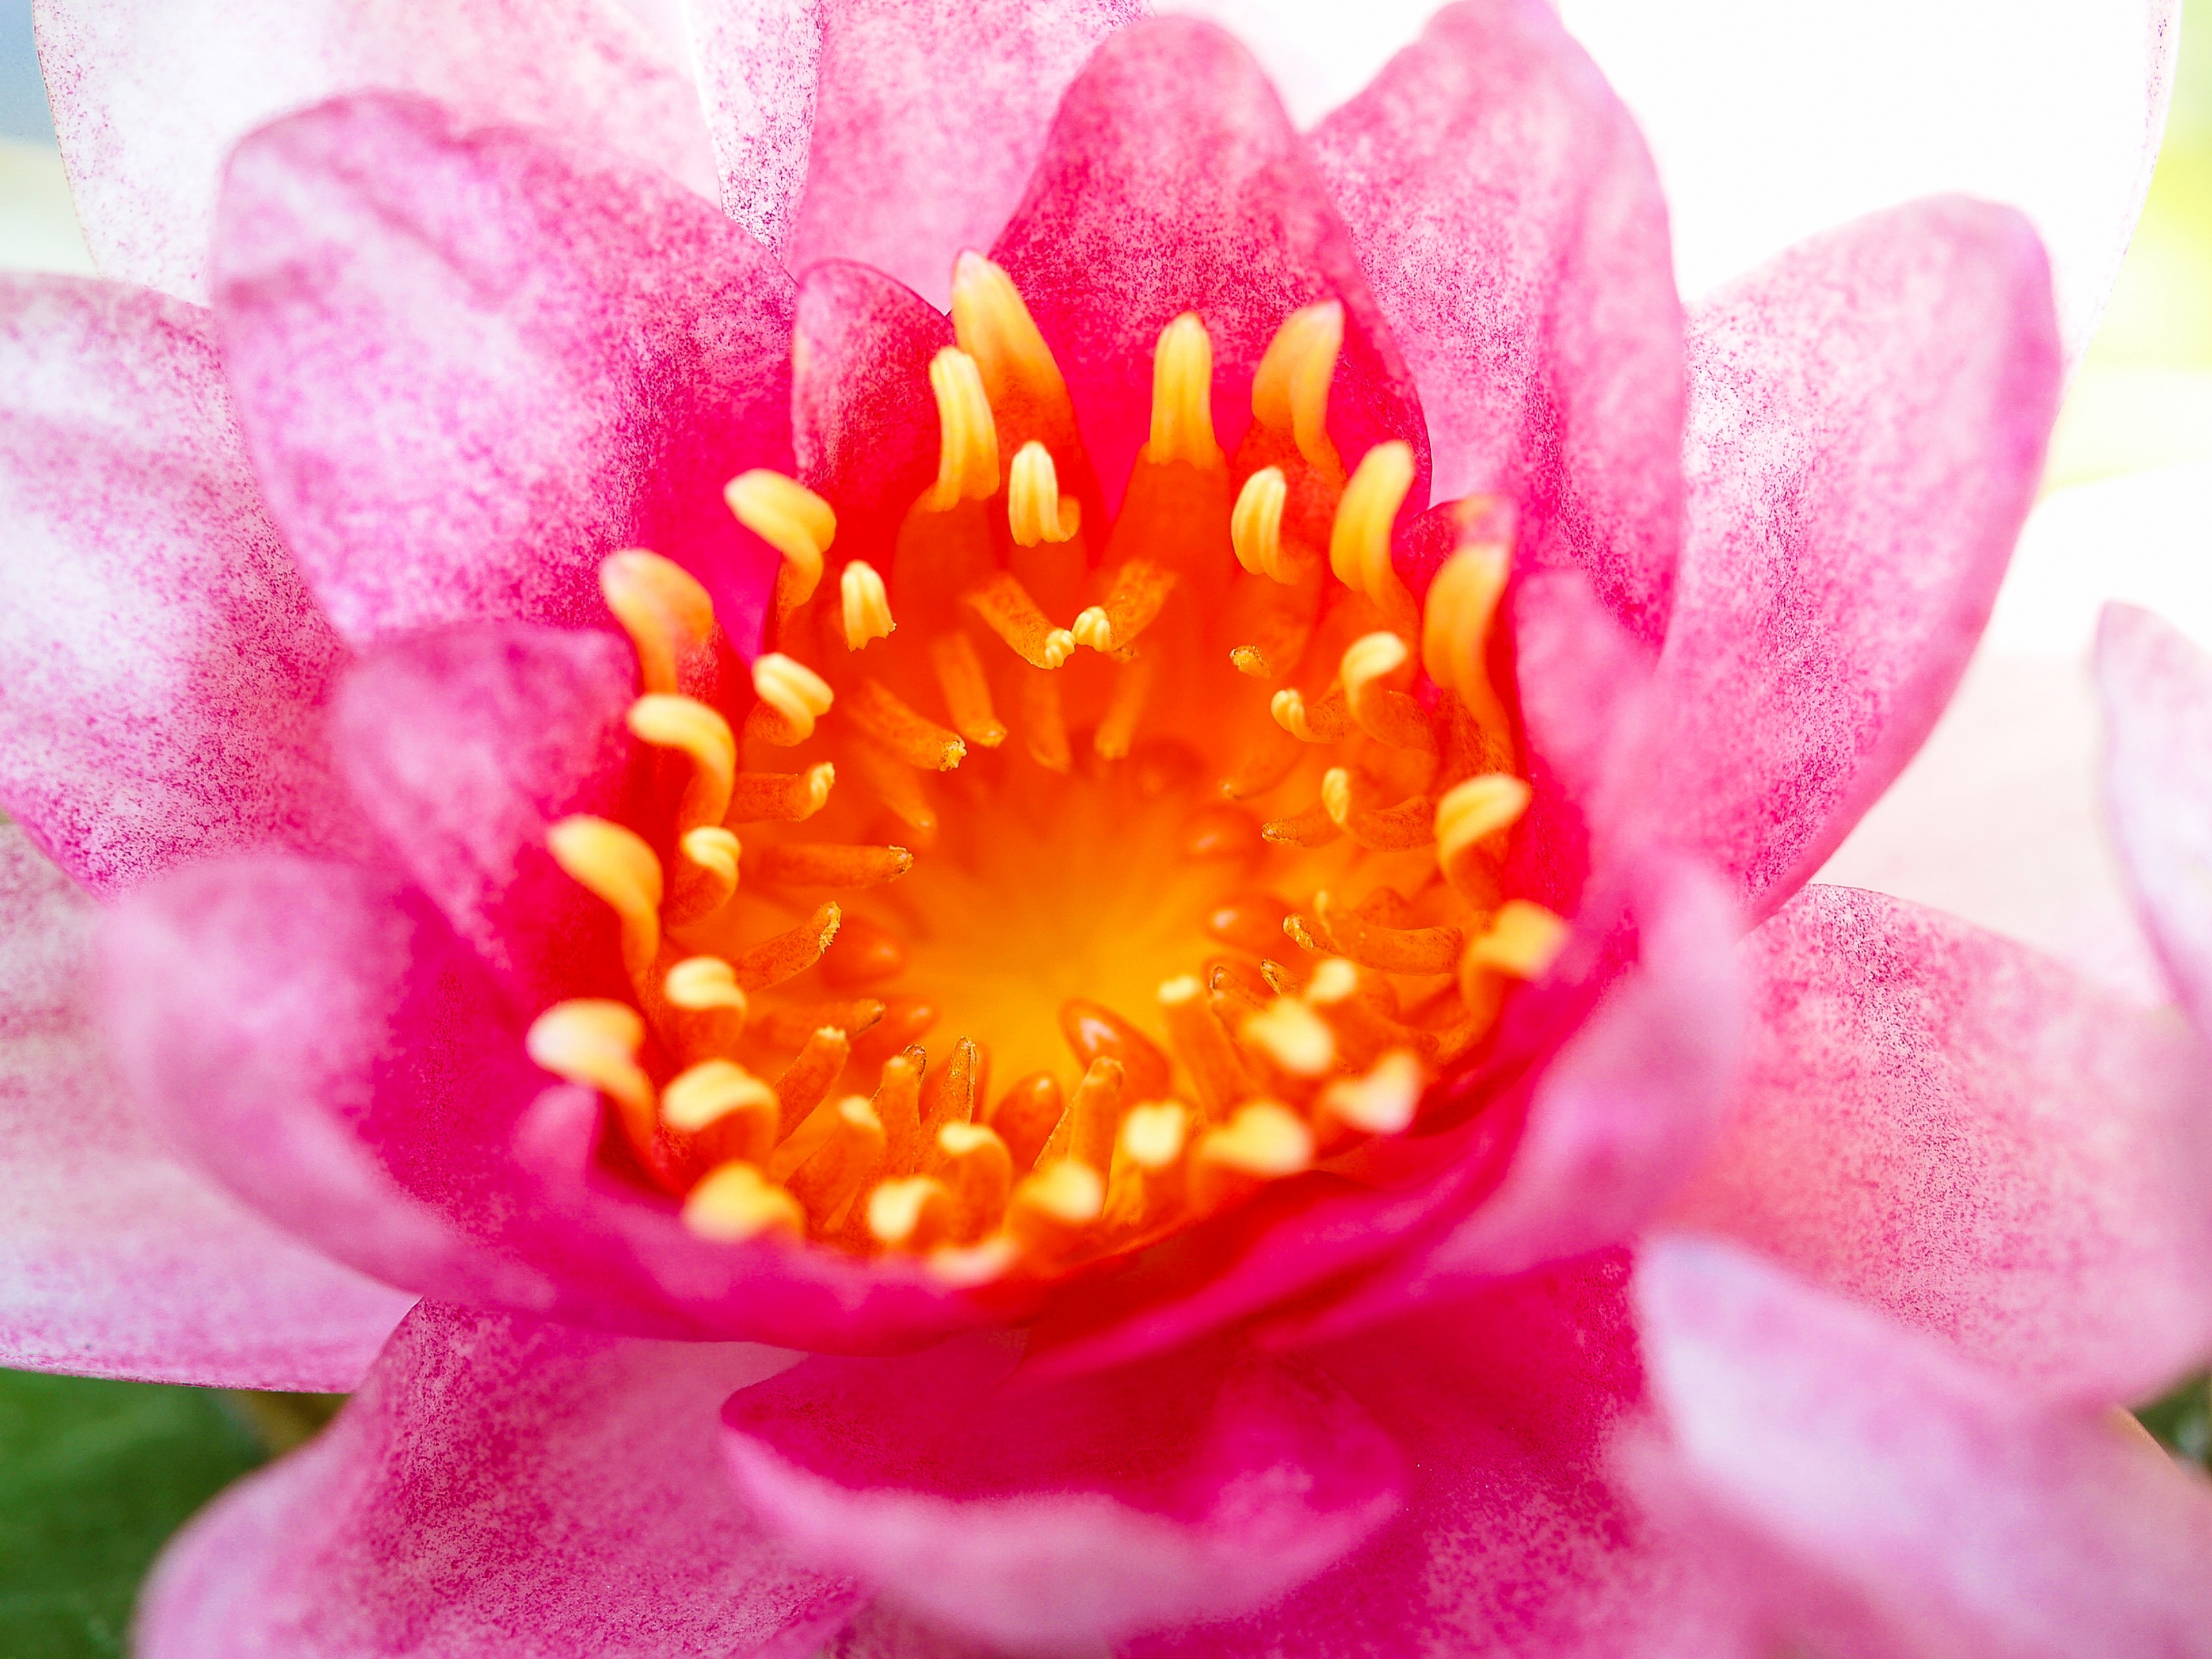
flora, flower bed, flowers, gardens, green, flower, pink, close up, petal, macro photography, pollen, blossom, wildflower, flowering plant, magenta, plant, annual plant, aquatic plant, computer wallpaper